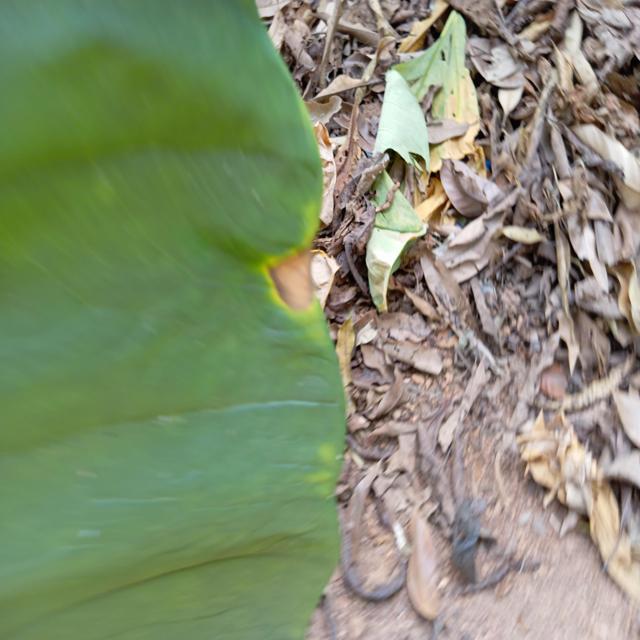
Label: Mid_Blight